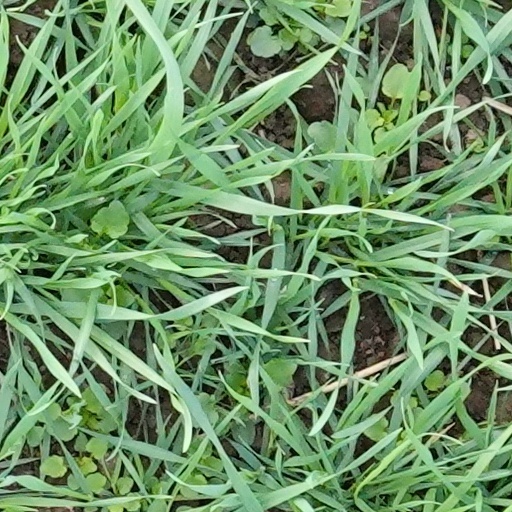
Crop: wheat